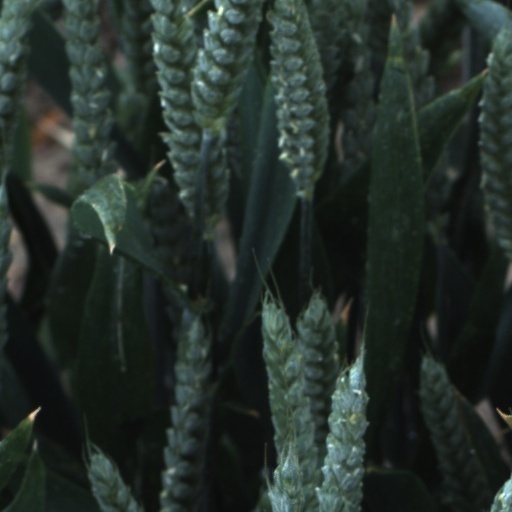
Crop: wheat